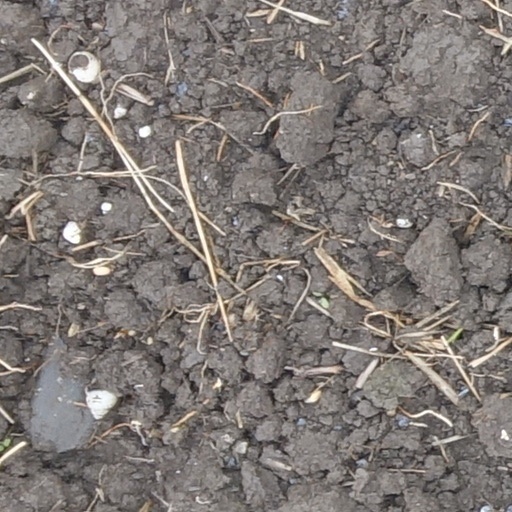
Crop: wheat